Attoko Station

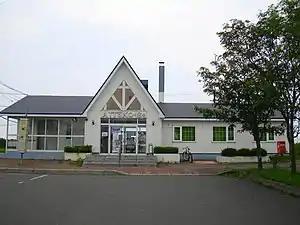

is a railway station on the Nemuro Main Line of JR Hokkaido located in Nemuro, Hokkaidō, Japan. The station opened on November 25, 1919. It used to be a branch station of the Shibetsu Line (Attoko Branch Line).